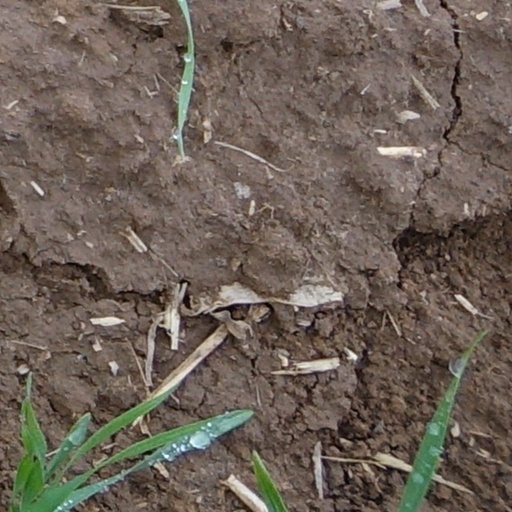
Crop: wheat